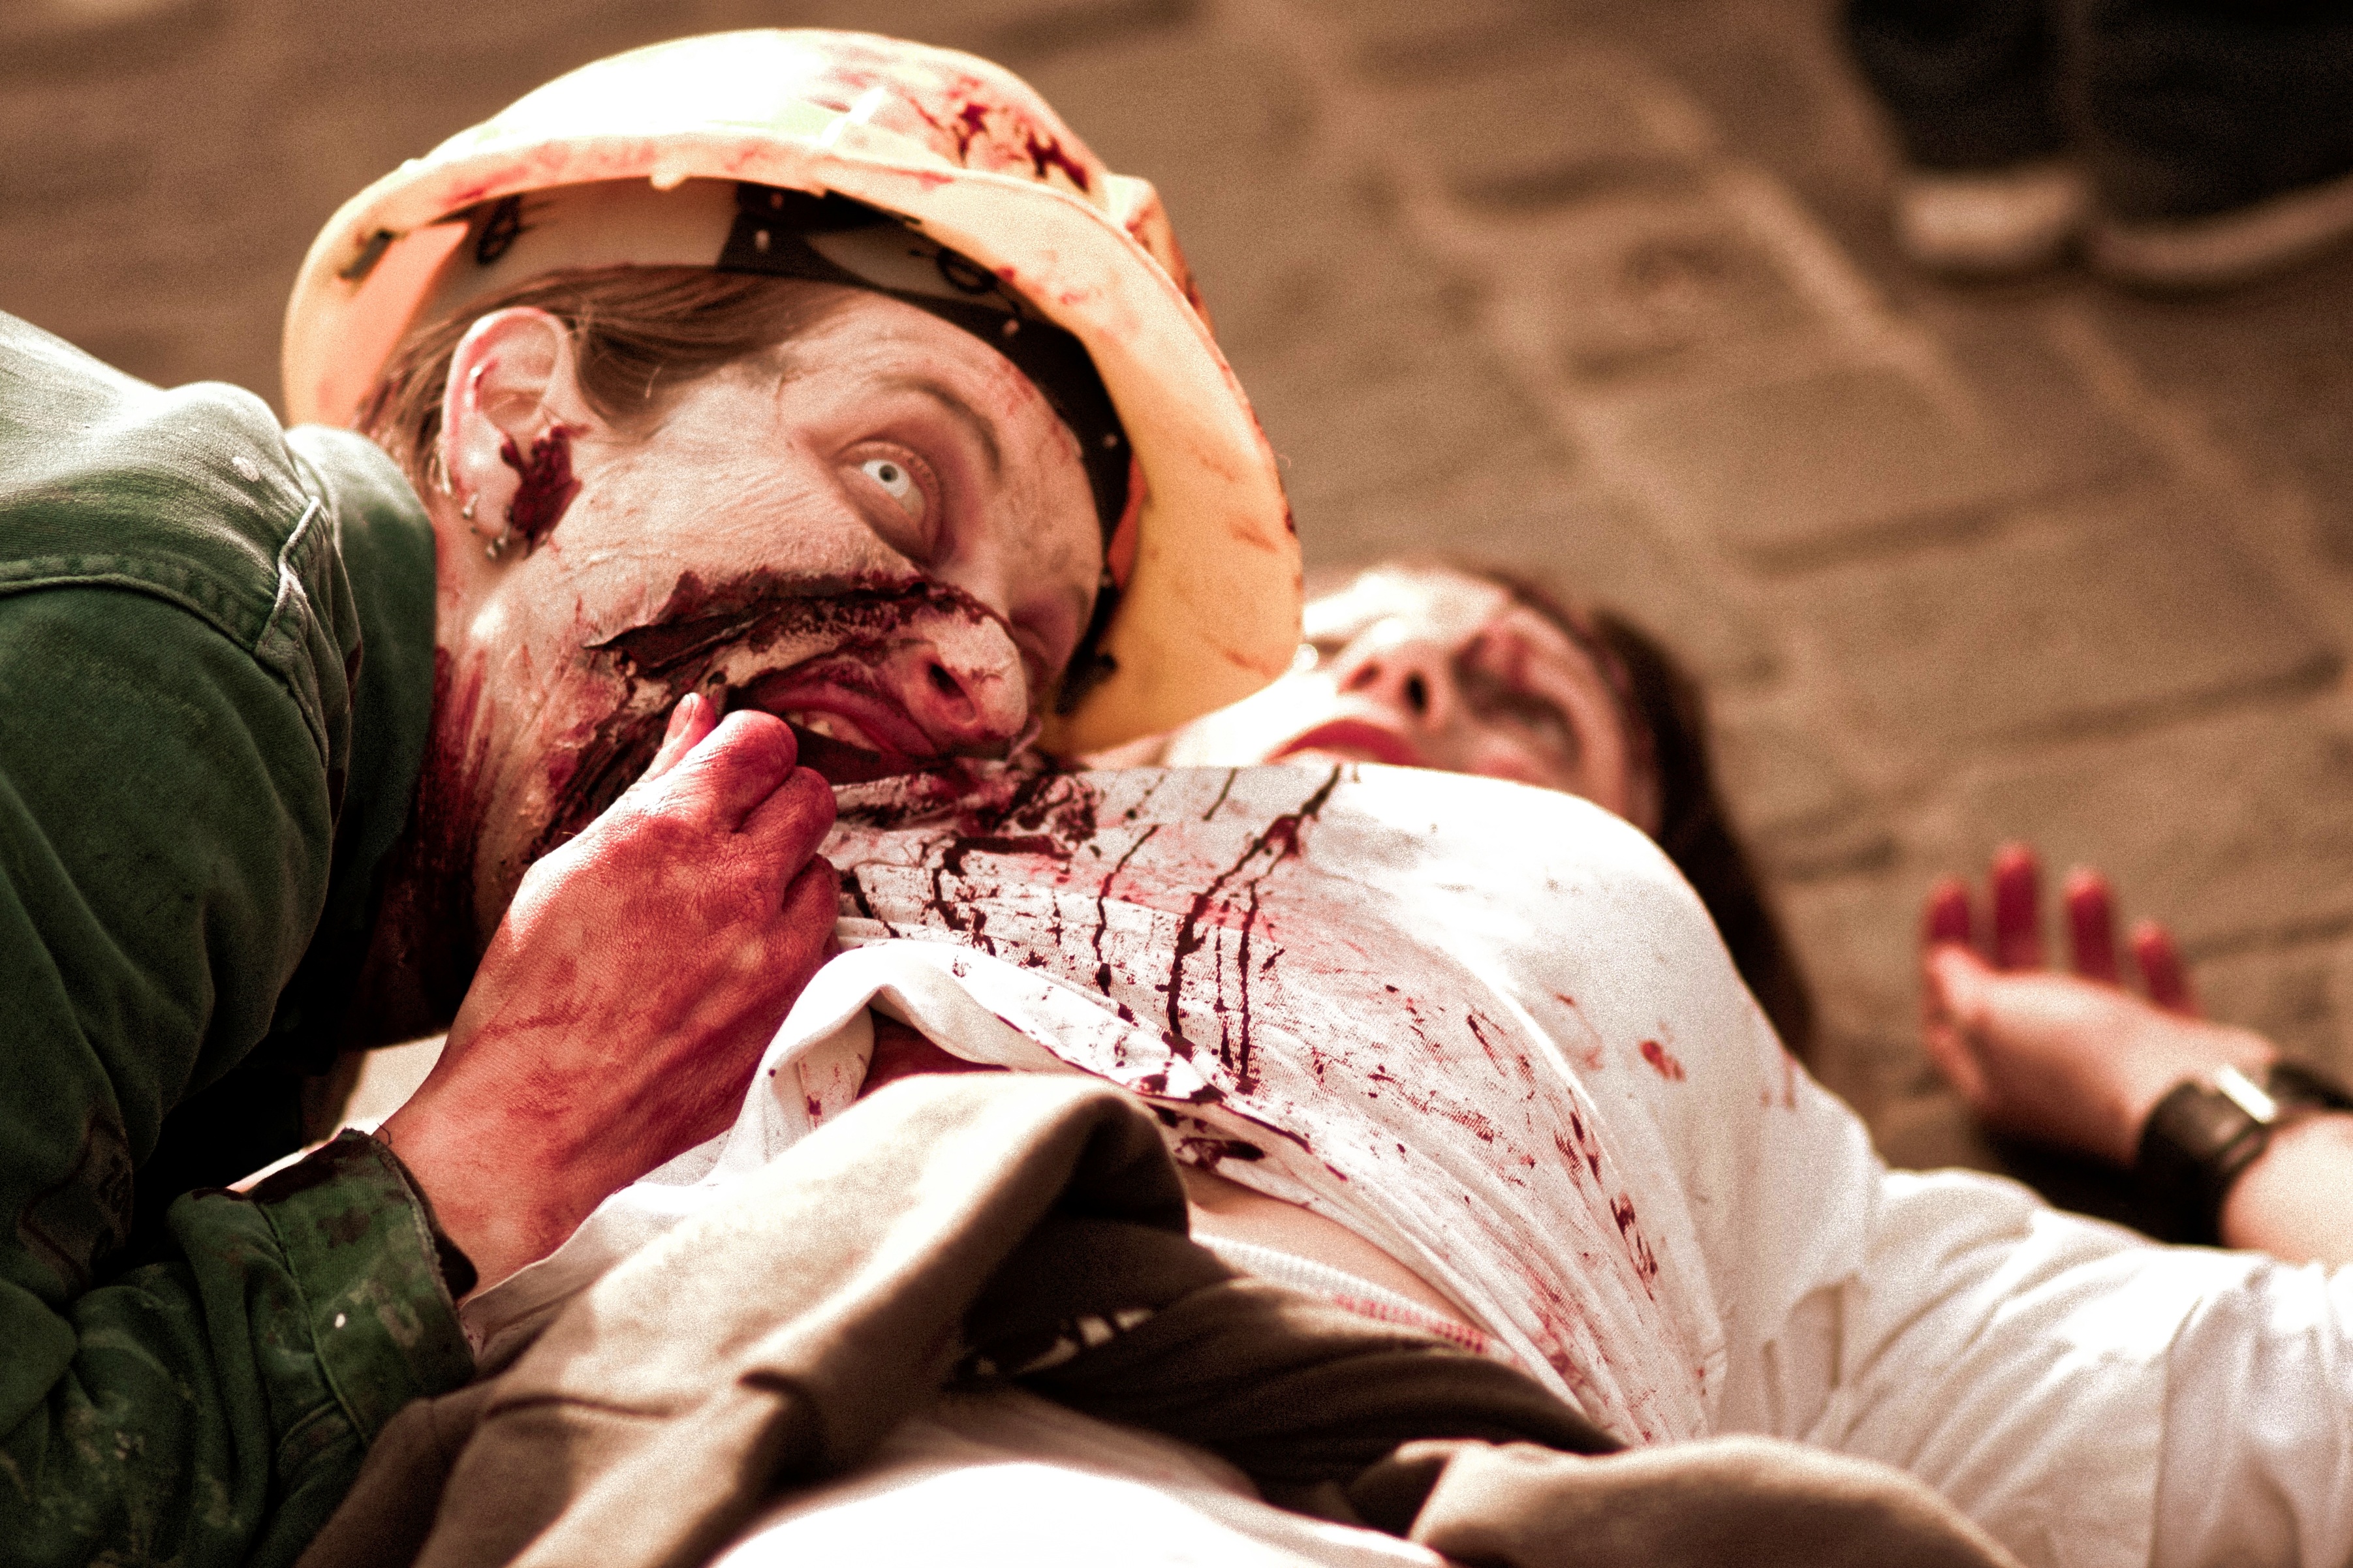
man, person, people, spooky, halloween, child, dead, facial expression, scary, fear, blood, zombie, creepy, horror, nightmare, monsters, apocalypse, evil, frightening, undead, flesh, flesh eater, eaters